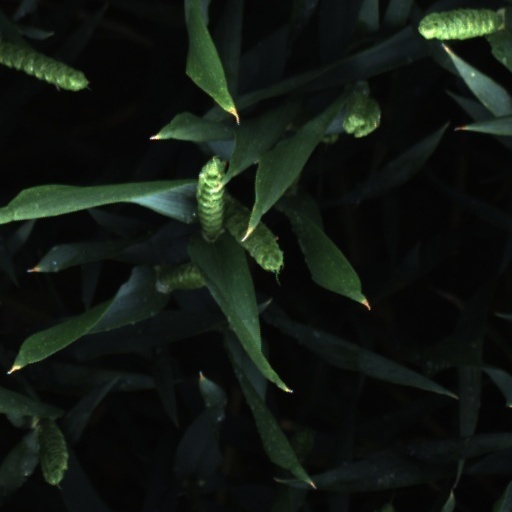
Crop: wheat